Byford, Western Australia

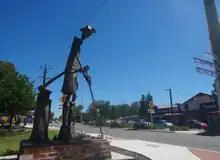
Statue of the Return Serviceman in 2023

Cultural sites include a war memorial to those who fought in World War I and II, and the Korean, Malaysian, Borneo and Vietnam Wars. A larger war memorial dedicated to the ANZACs opened on 18 April 2015. The memorial commemorates 321 soldiers from Byford who died. World War I centennial events were held at this memorial on 11 November 2018.